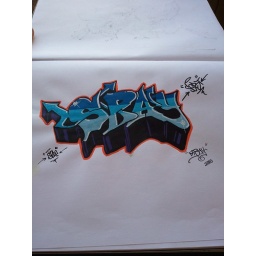
peice in my black book